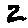
Label: 2